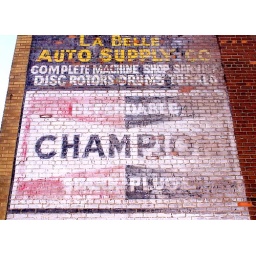
A fading sign in Highland Park advertises an auto supply company and a famous brand name.